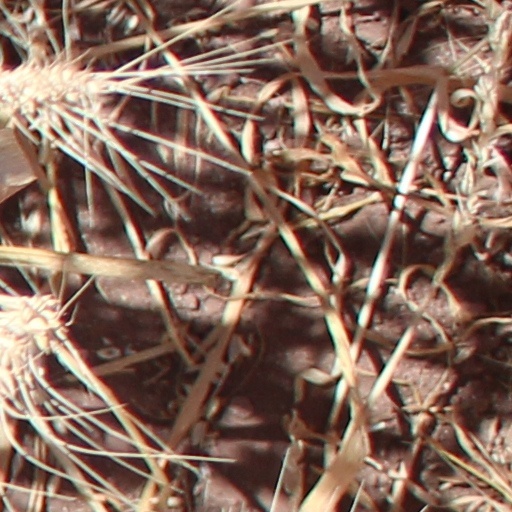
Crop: wheat